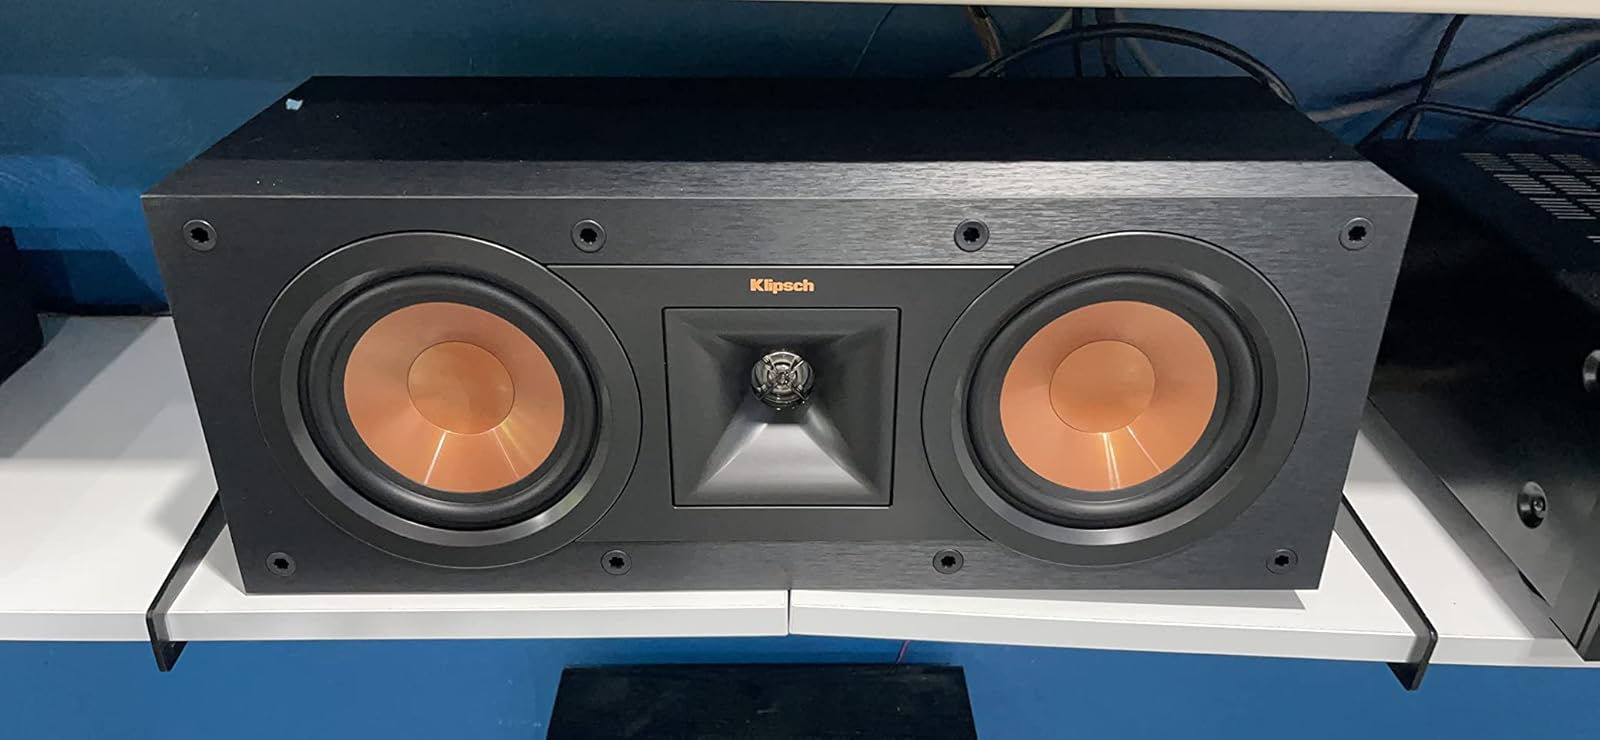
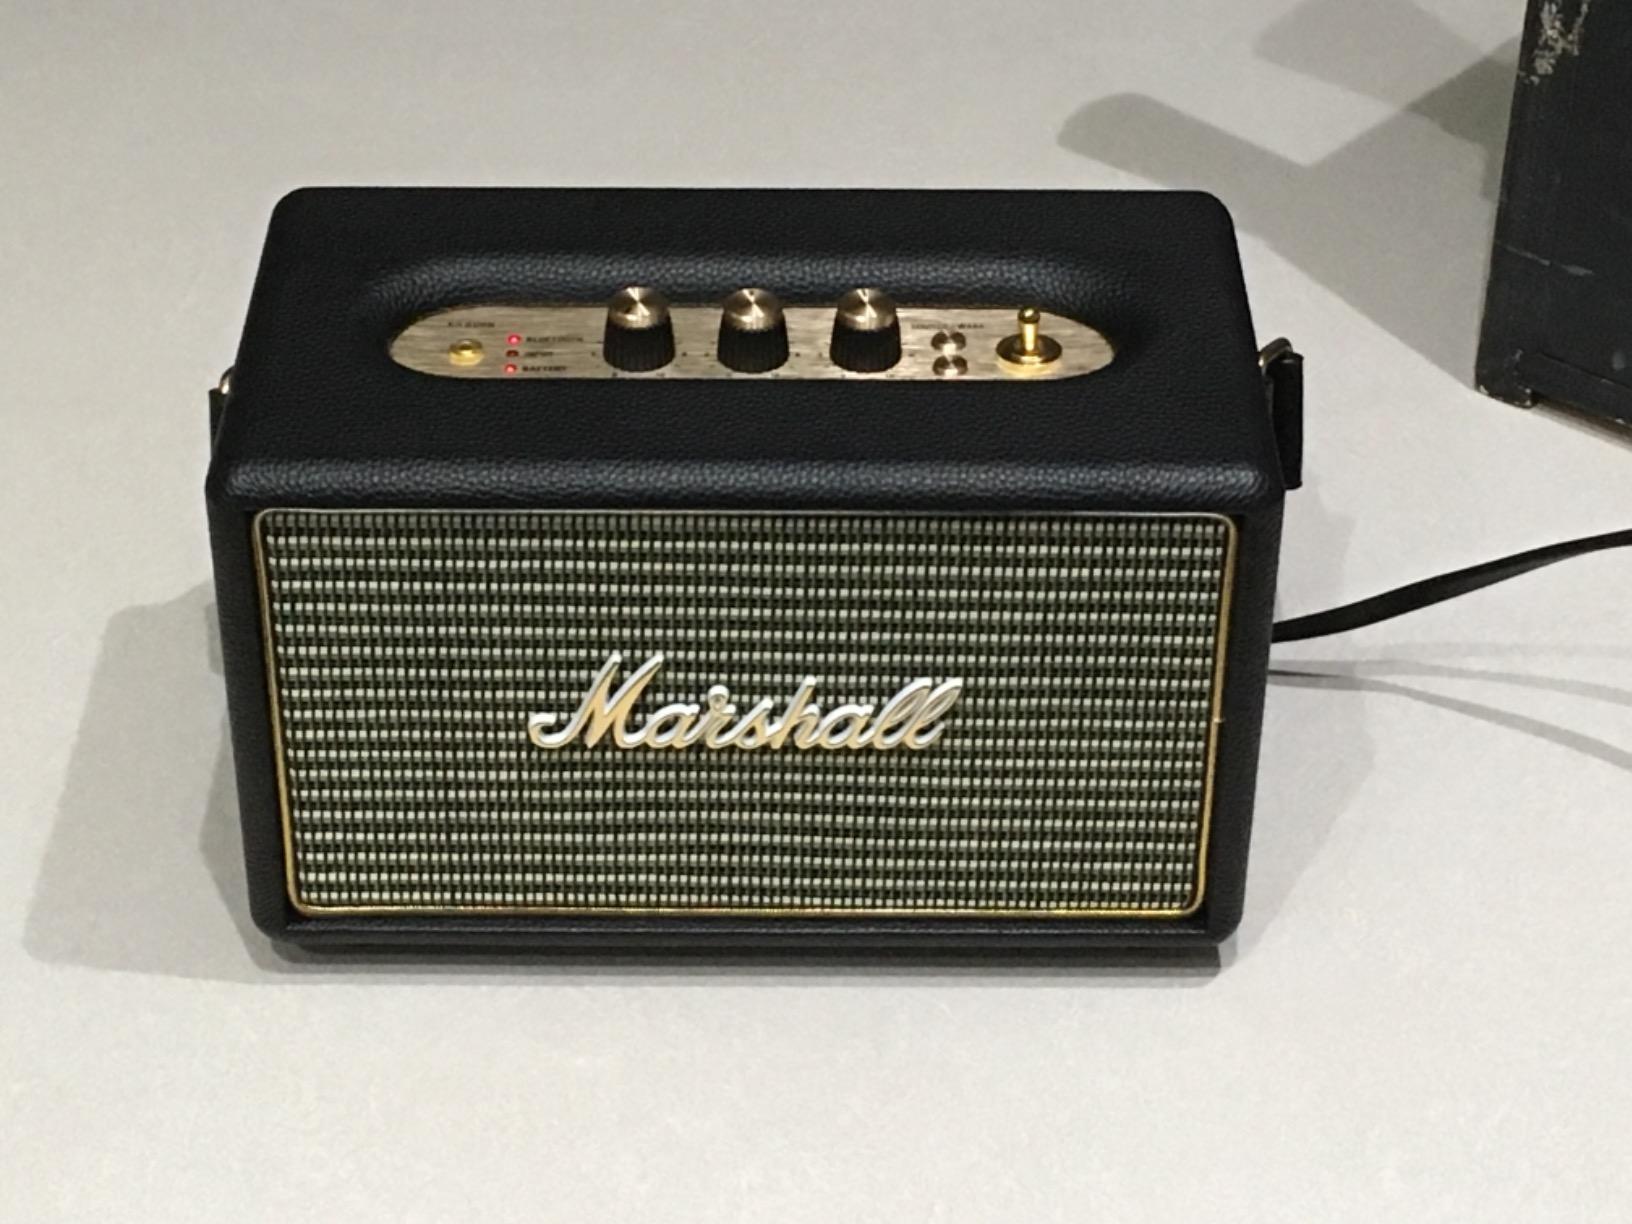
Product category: speaker
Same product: no